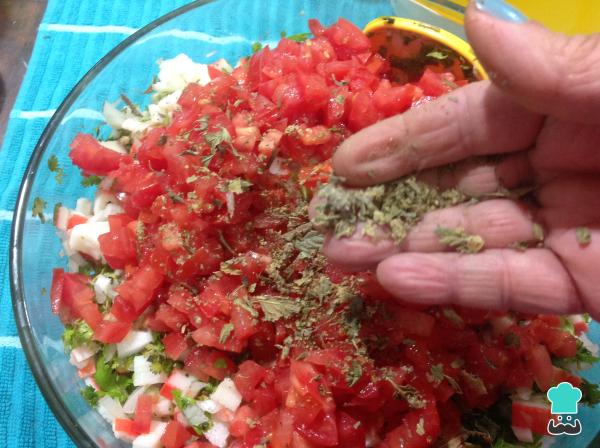
Adicionamos el jitomate y el orégano.